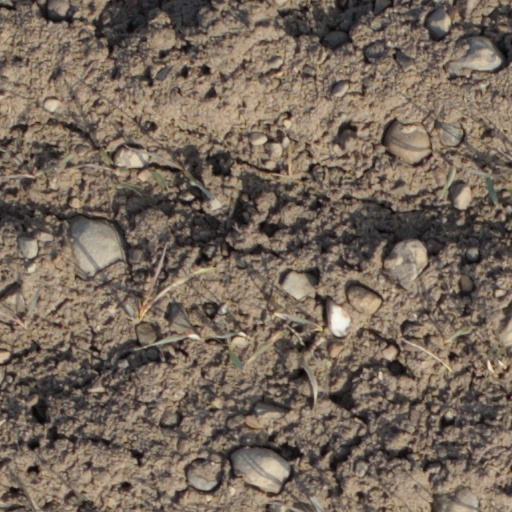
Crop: wheat